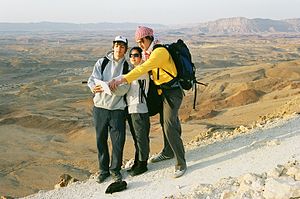
Backpacking
Backpacker i Israel.
Backpacking er en rejseform, hvor den rejsende på egen hånd rejser med en rygsæk, deraf navnet. Backpacking bliver også kaldt rygsæksrejse. Rejsen er ofte billigere en konventionelle rejsetyper, da den normalt ikke inkluderer guide, hoteller og leje af bil eller taxakørsel.